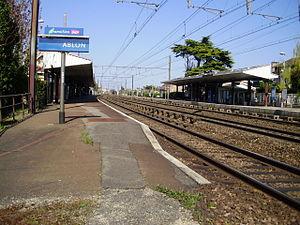
Quais de la gare d'Ablon (vue en direction de Paris), à Ablon-sur-Seine, Val-de-Marne, France
La gare d'Ablon est une gare ferroviaire française de la ligne de Paris-Austerlitz à Bordeaux-Saint-Jean, située sur le territoire de la commune d'Ablon-sur-Seine, dans le département du Val-de-Marne en région Île-de-France.